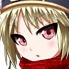
Portrait style: Anime Portrait